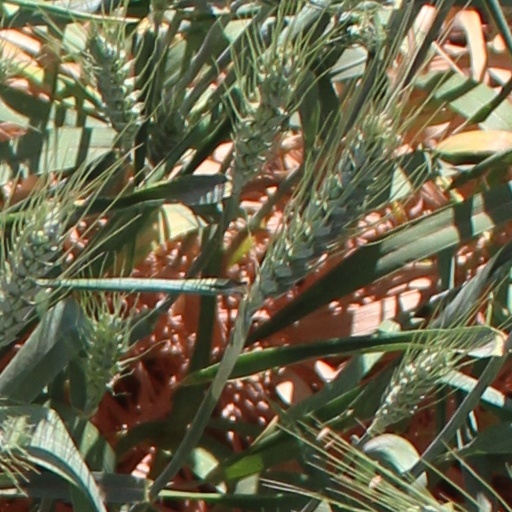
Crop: wheat